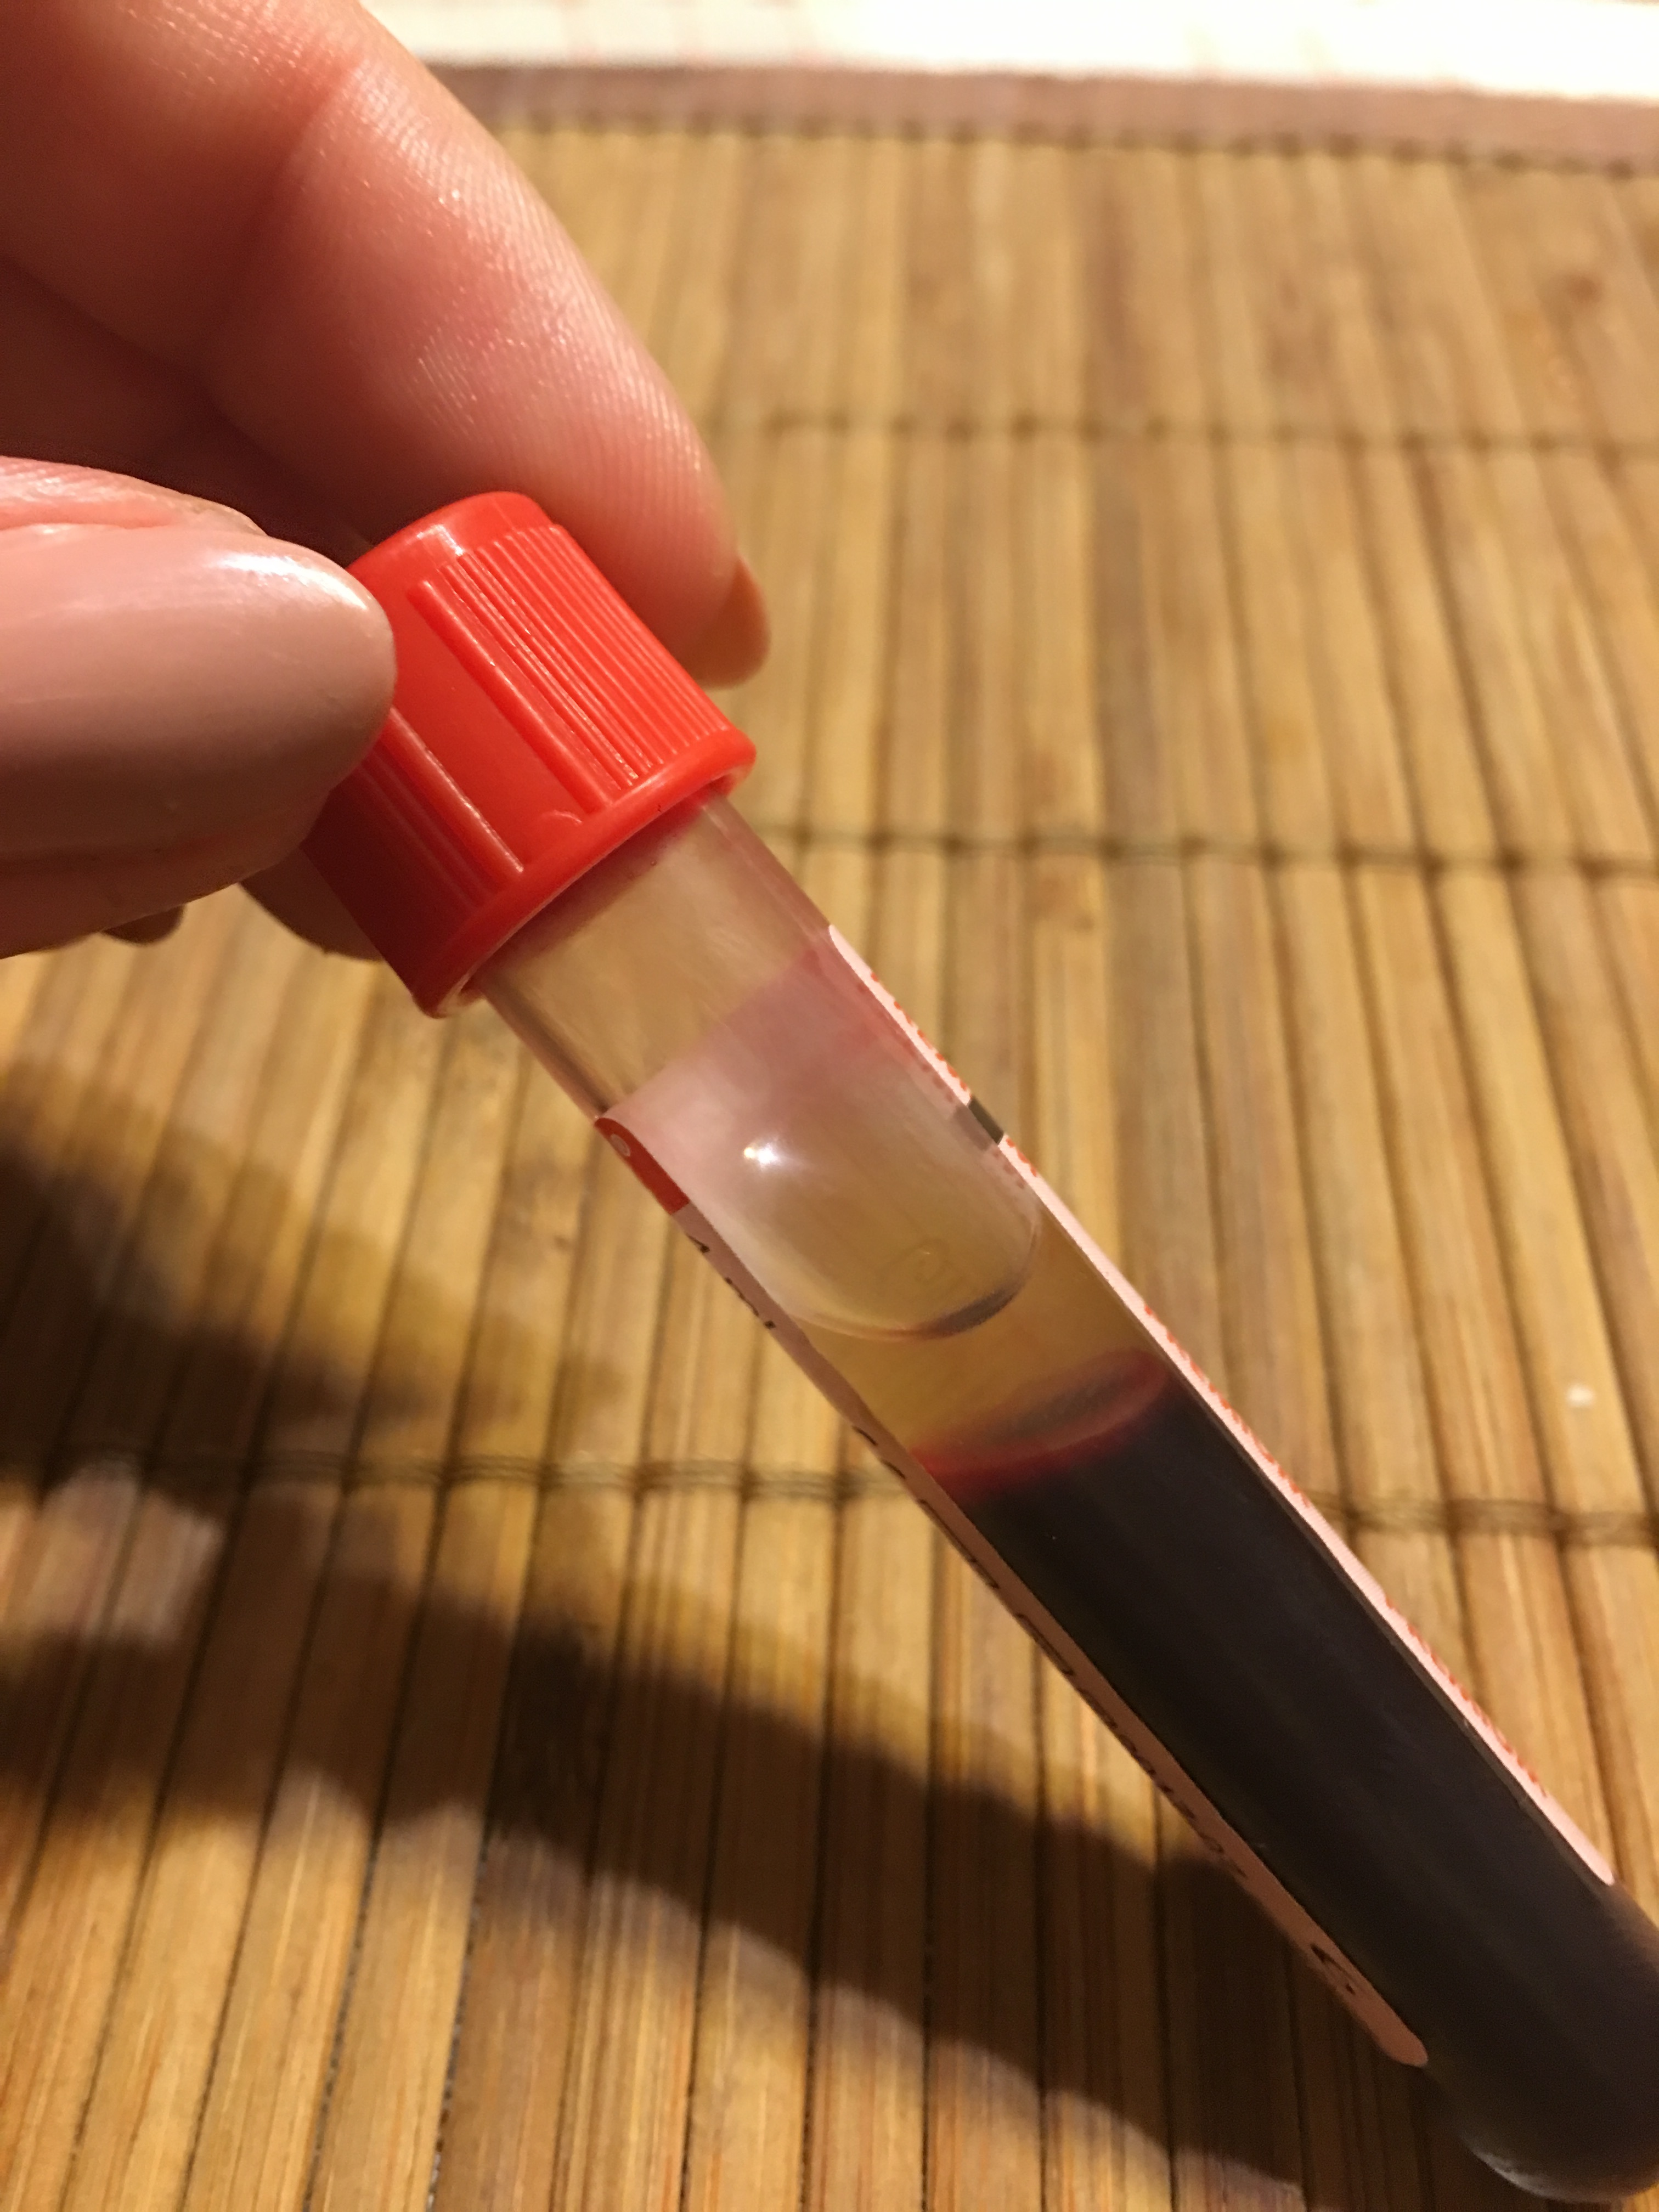
tube, lip, research, blood, laboratory, hospital, download, cosmetics, lab, medical, medic, diagnosis, the test, diagnostics, diagnostician